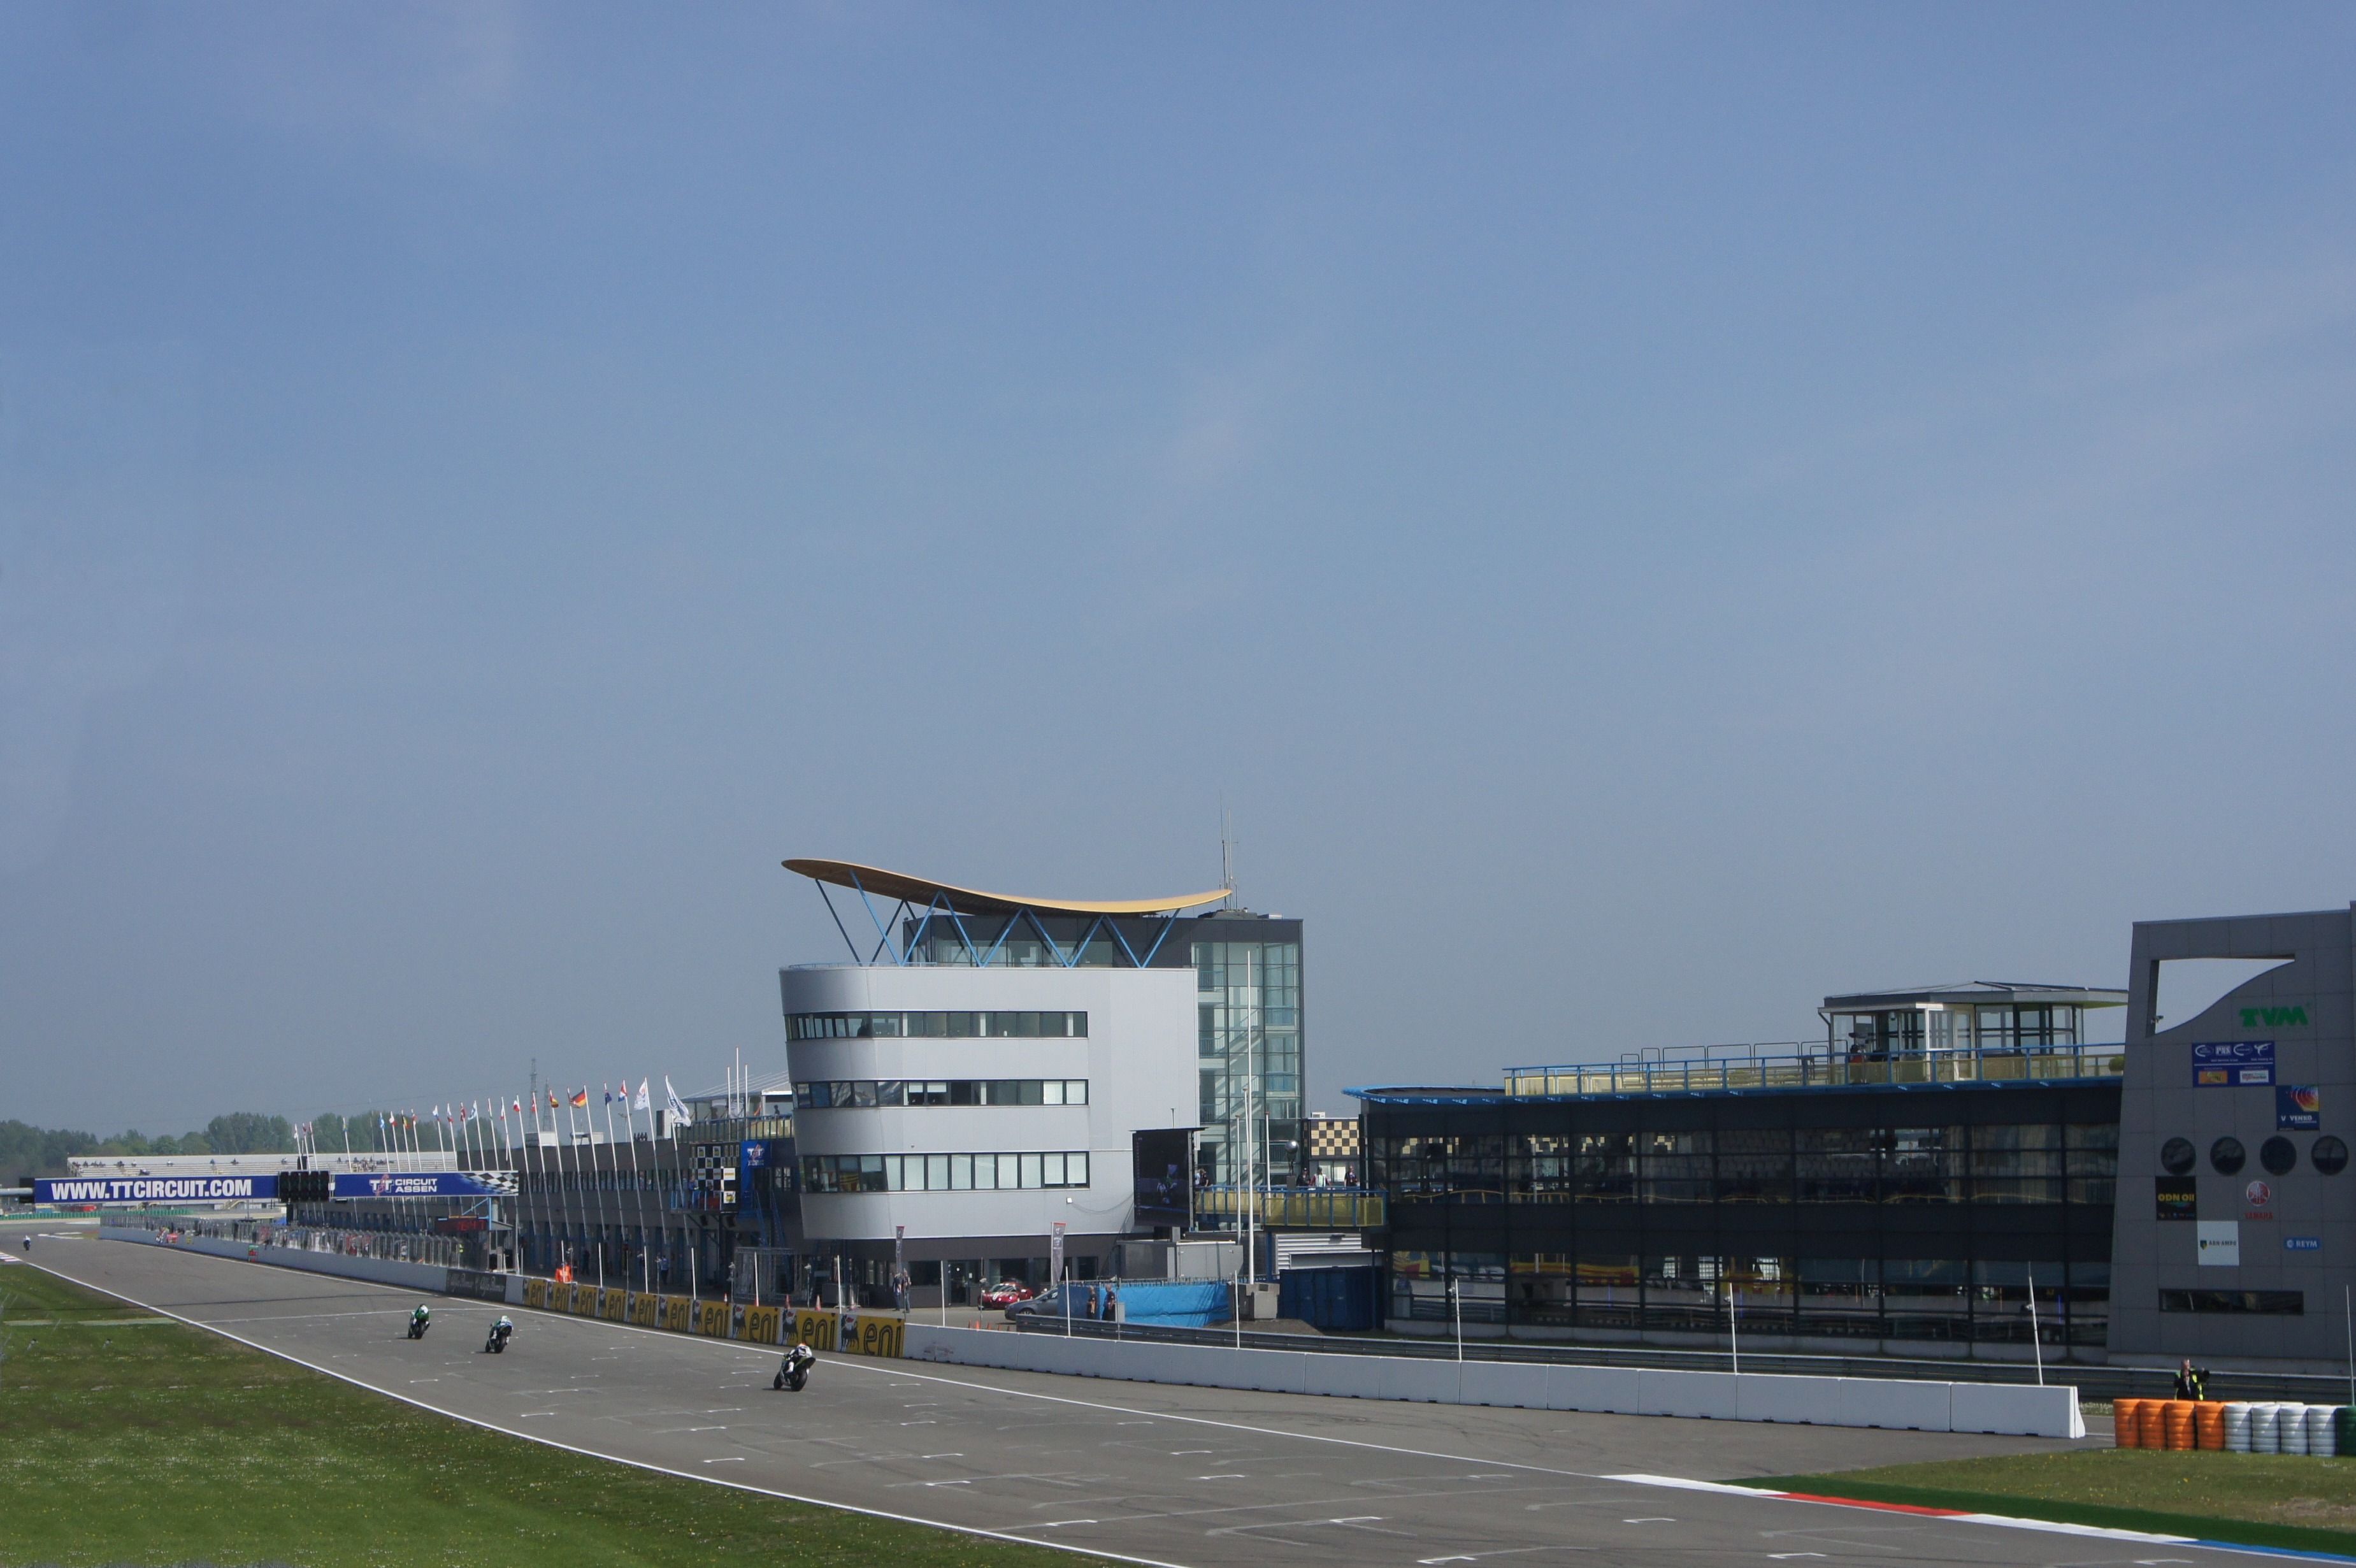
structure, highway, building, motorcycle, stadium, race, netherlands, infrastructure, circuit, atmosphere of earth, sport venue, controlled access highway